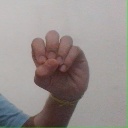
अक्षर: उ